Longview station

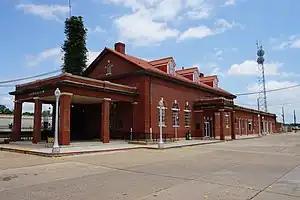
Longview station

Longview station is a train station in Longview, Texas, United States. It is served by Amtrak and was originally built by the Texas & Pacific Railway.